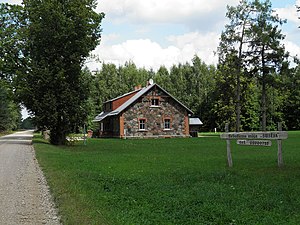
Aknīstes pagasts
Hus i Aknīstes pagasts
Aknīstes pagasts er en territorial enhed i Aknīstes novads i Letland. Pagasten etableredes i 1863, havde 531 indbyggere i 2010 og omfatter et areal på 129,70 kvadratkilometer. Hovedbyen i pagasten er Aknīste.